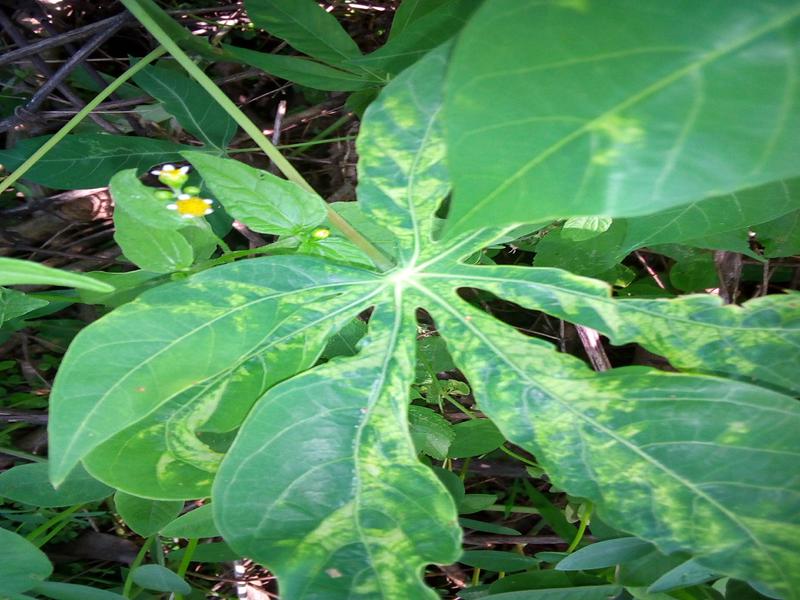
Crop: cassava
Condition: mosaic_disease